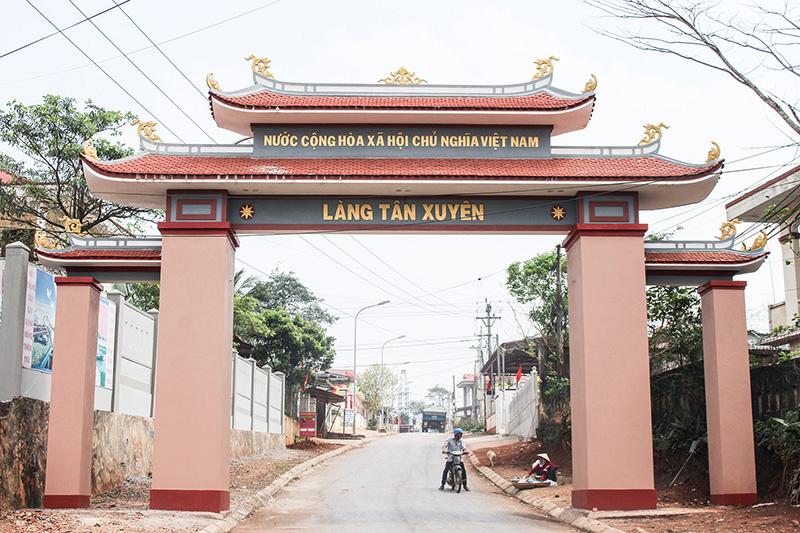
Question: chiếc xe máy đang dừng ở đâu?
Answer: chiếc xe máy đang dừng bên trái người ngồi bán hàng bên lề đường